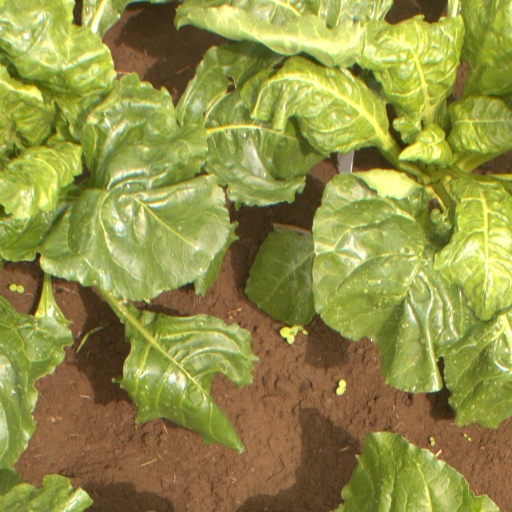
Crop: sugar beet